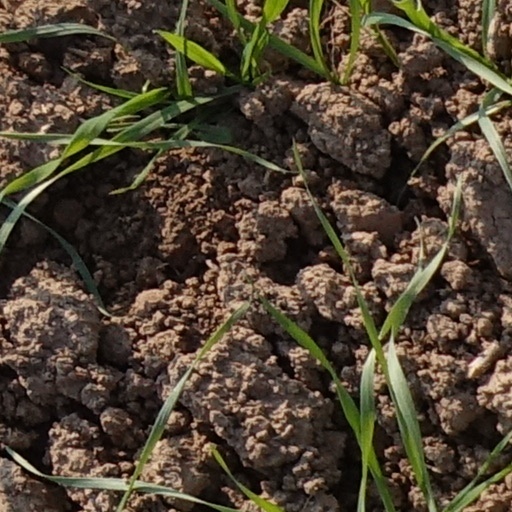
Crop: wheat